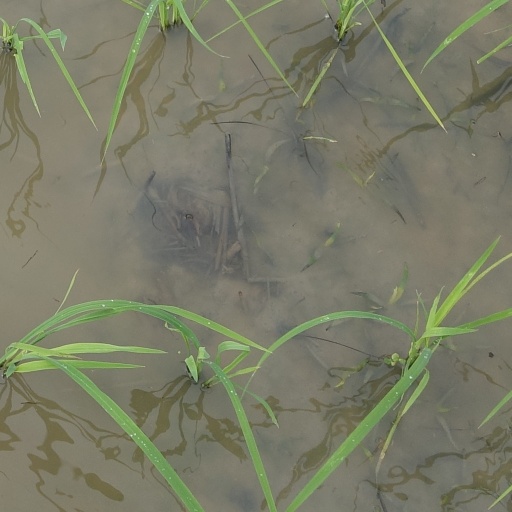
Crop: rice